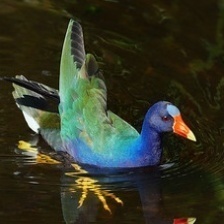
Species: PURPLE GALLINULE
Scientific name: PORPHYRIO MARTINICUS
ImageNet parent category: european_gallinule